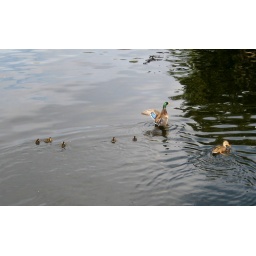
duck family on the lake in Epcot